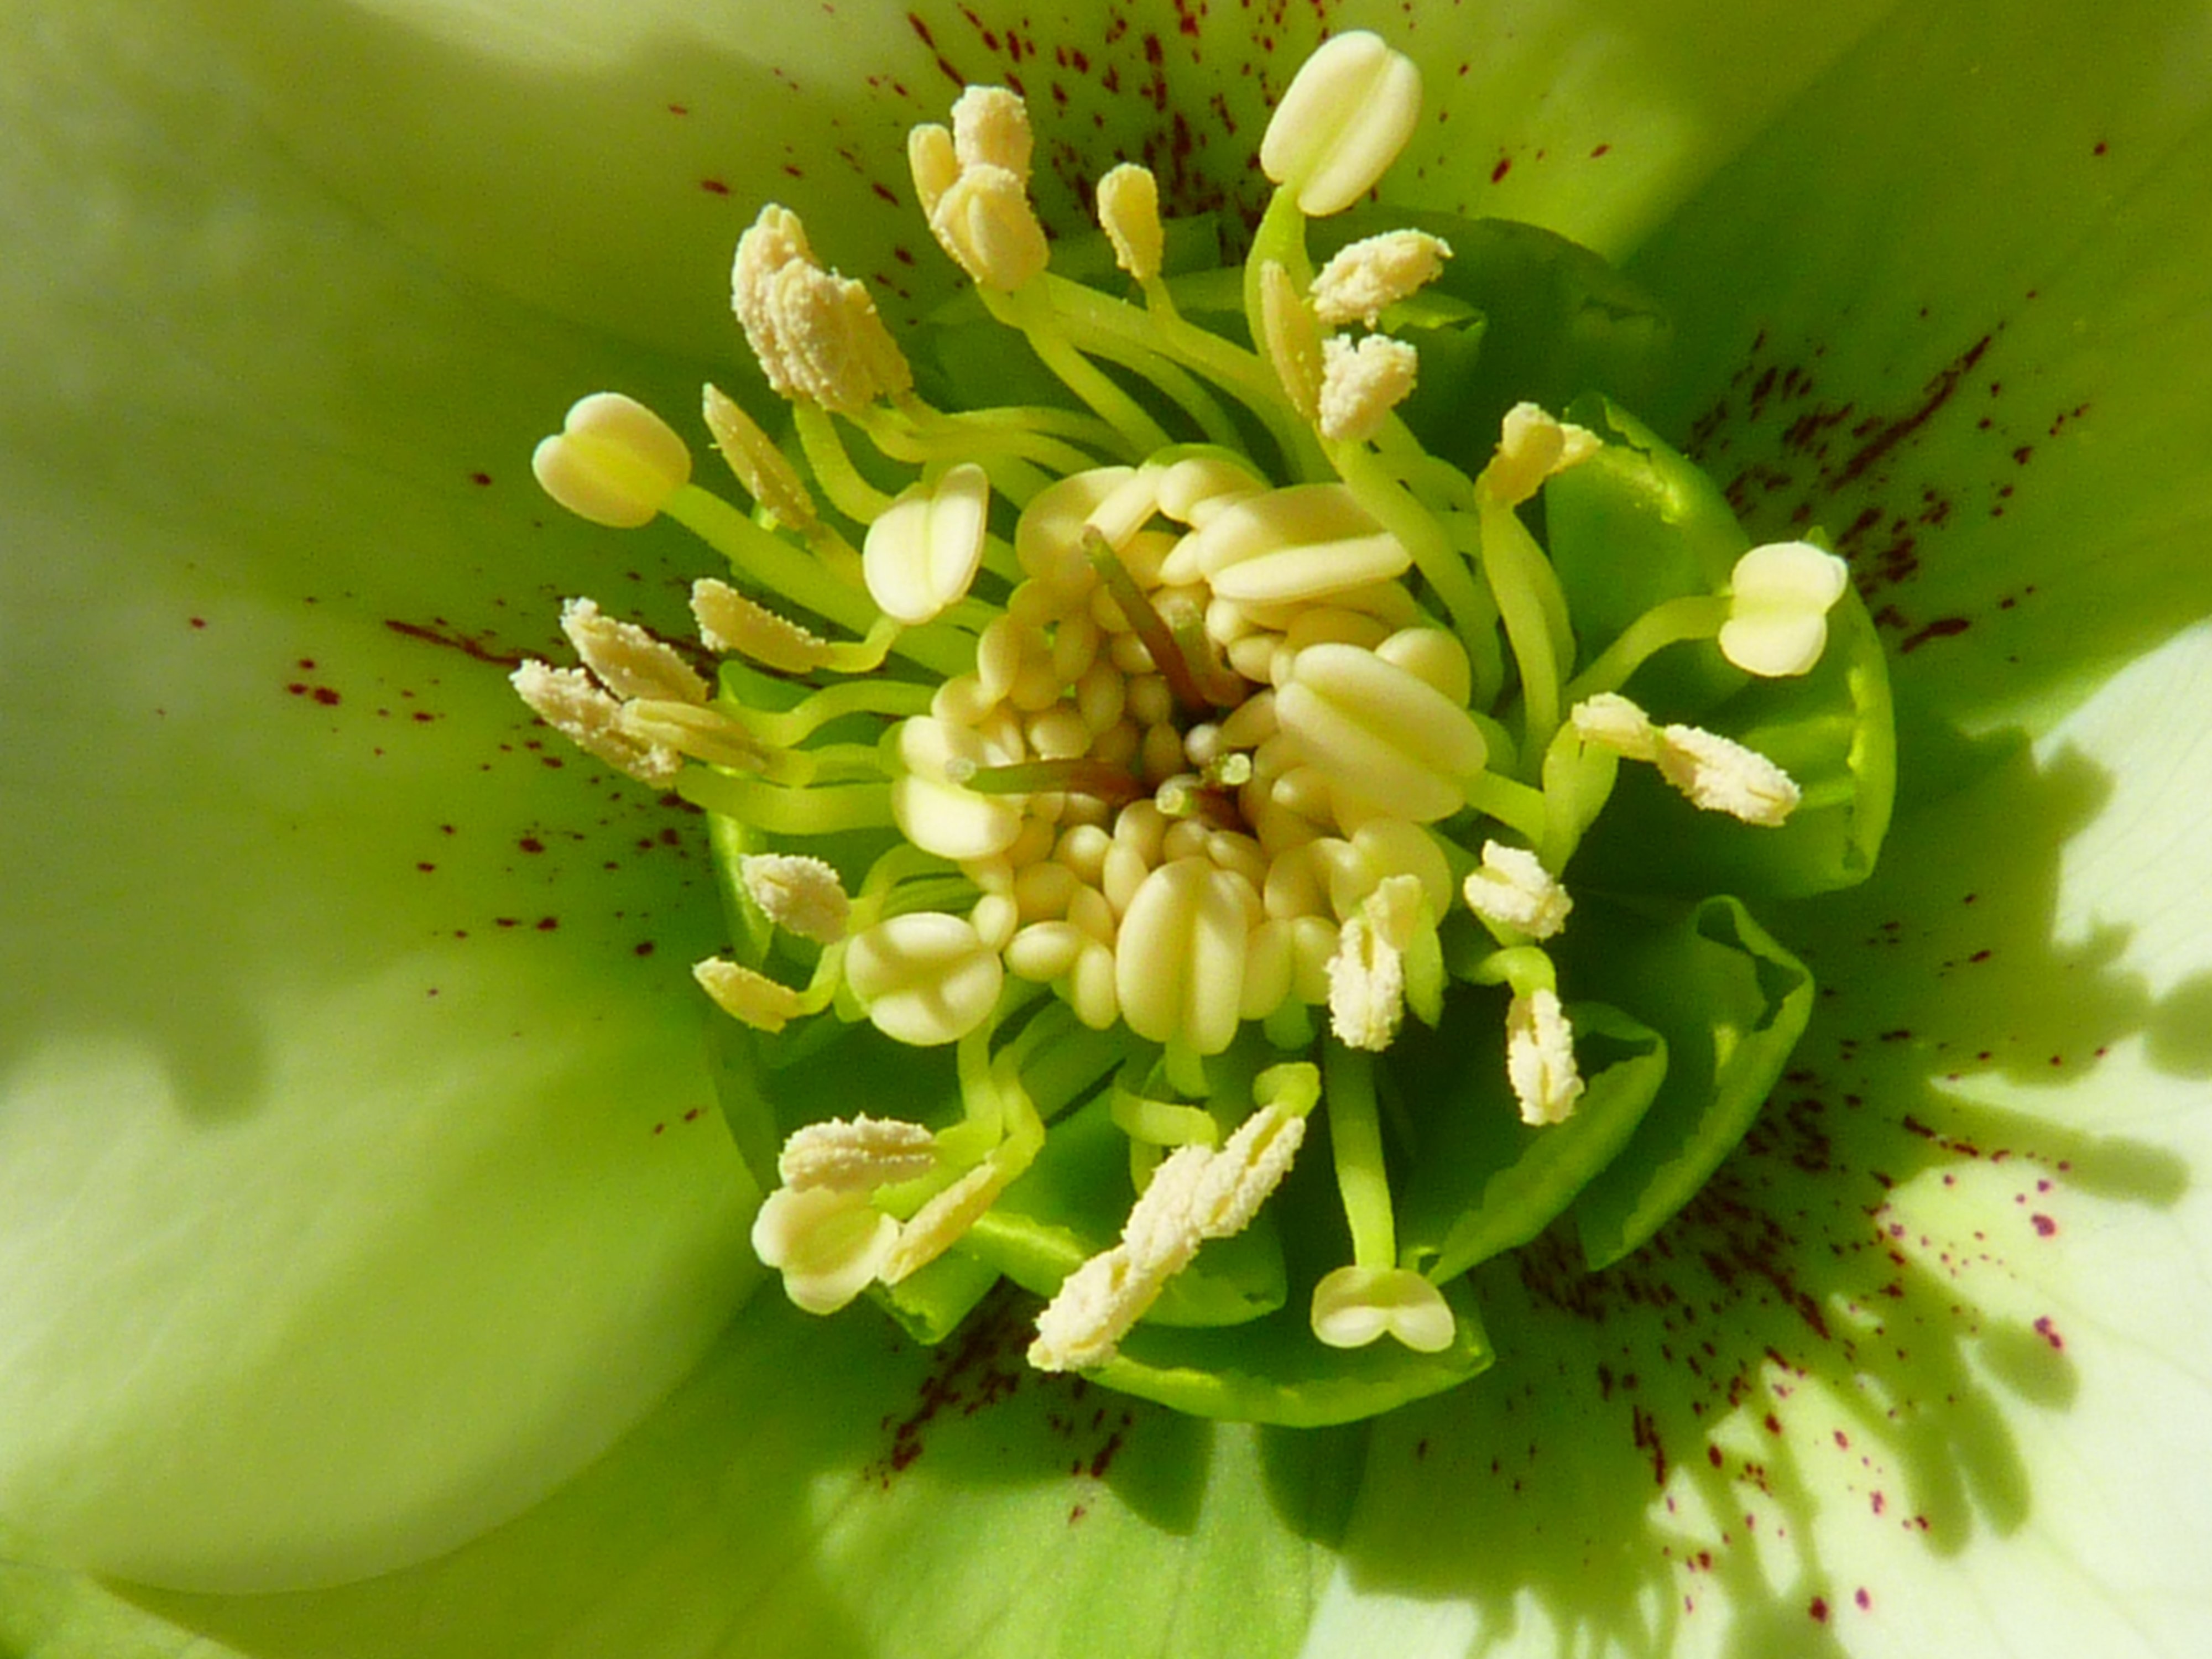
tree, blossom, plant, fruit, leaf, flower, bloom, food, spring, green, produce, botany, flora, wildflower, shrub, macro photography, flowering plant, woody plant, land plant, prevalence rose